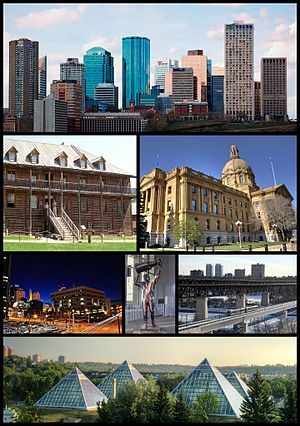
Edmonton
Edmonton er en canadisk by og hovedstad i provinsen Alberta. Byen, der har et areal på 670 km², er en af de arealmæssigt største i Nordamerika og har 932.546 indbyggere.